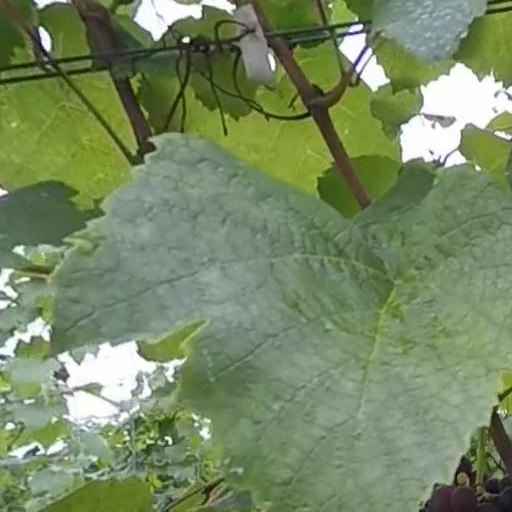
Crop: grape